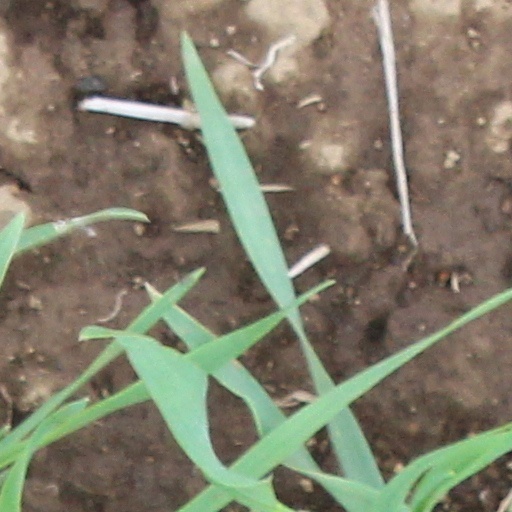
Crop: wheat